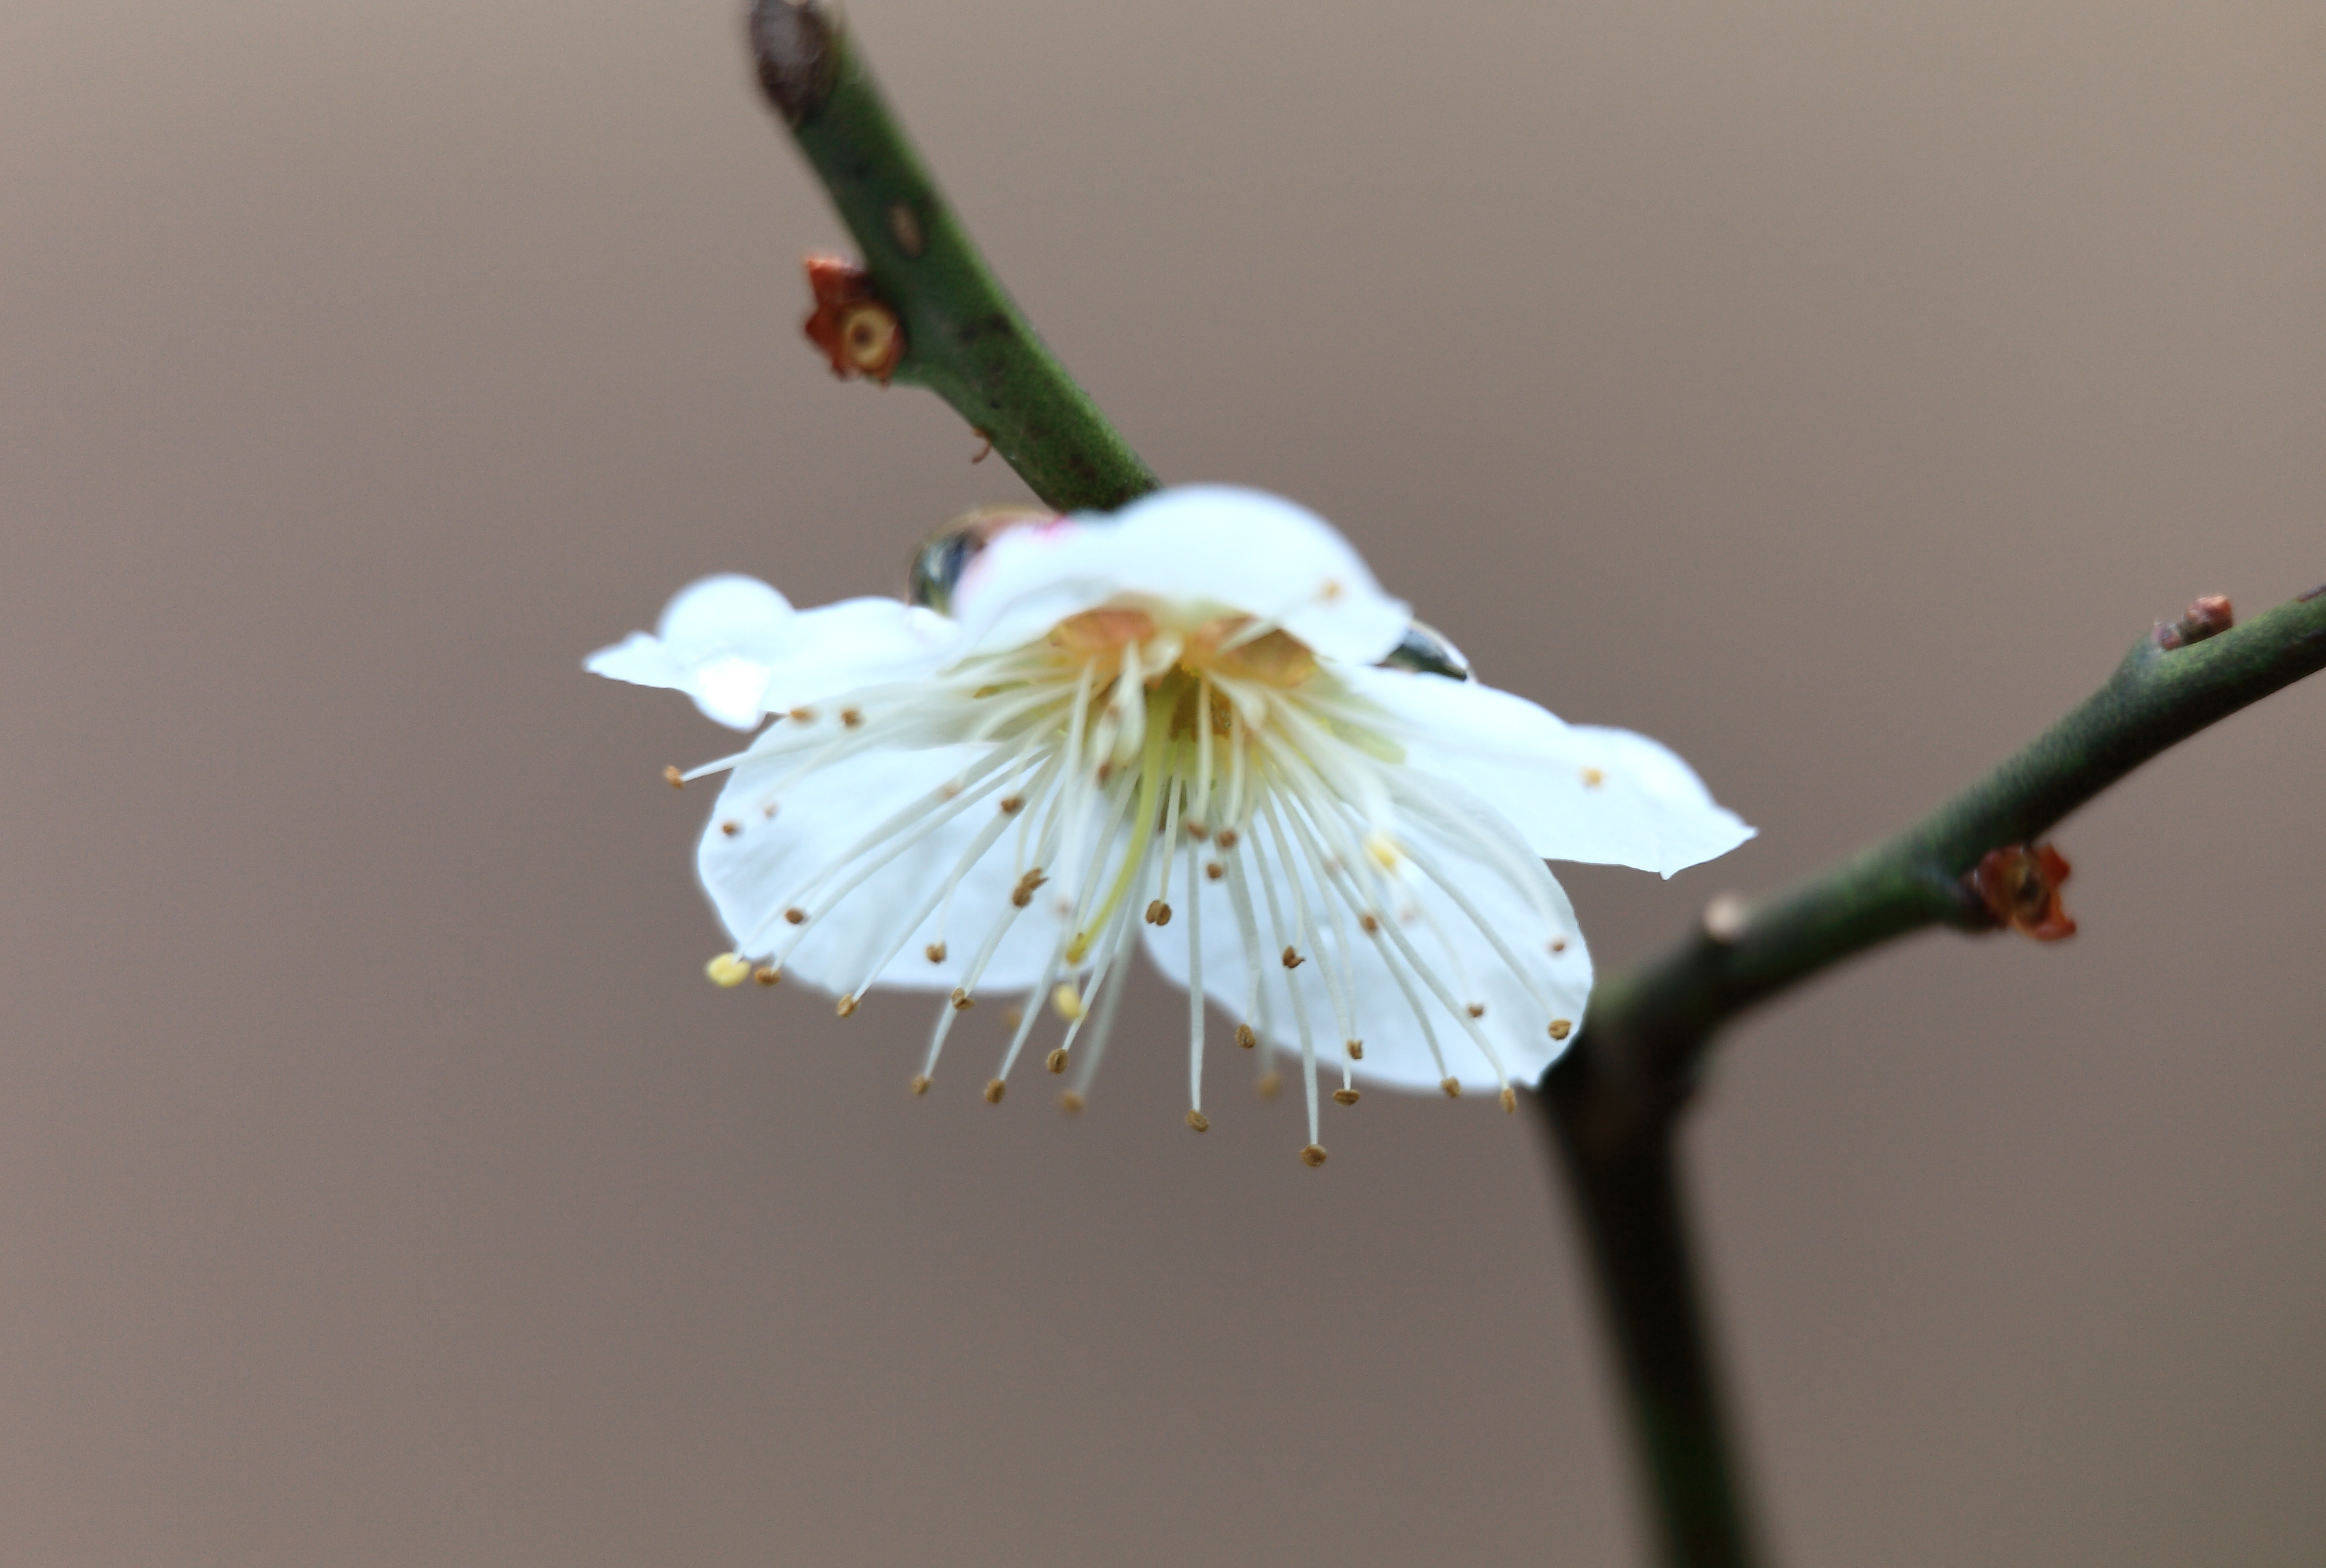
branch, blossom, plant, white, photography, leaf, flower, petal, spring, green, high, produce, botany, flora, twig, close up, 5d, hires, bud, markii, prunus, hi, res, resolution, mume, ume, macro photography, flowering plant, plant stem, land plant